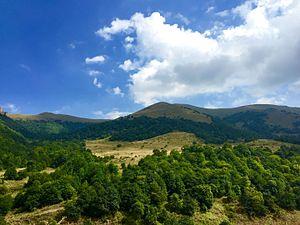
Odzoun est une communauté rurale du marz de Lorri en Arménie. Comprenant également la localité d'Amoj, elle compte 5 889 habitants en 2008.